Sky position (RA, Dec in degrees): 195.231, 1.502
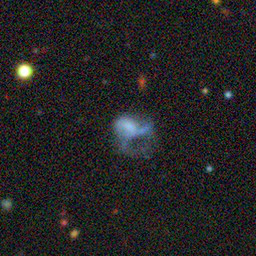
Galaxy morphology: Disturbed Galaxies